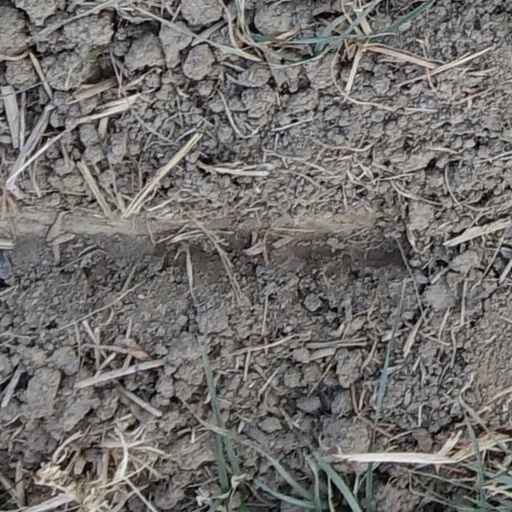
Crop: wheat